Abbreviation

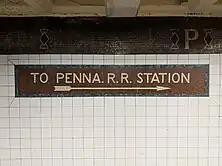
Sign in New York City subway, reading "Penna." for Penn"sylvani"a, showing American style of including the period even for contractions

A period (full stop) is sometimes used to signify abbreviation, but opinion is divided as to when and if this convention is best practice.